Universe

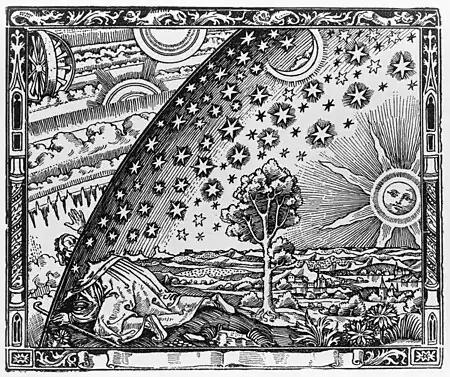
Flammarion engraving, Paris 1888

The only other astronomer from antiquity known by name who supported Aristarchus's heliocentric model was Seleucus of Seleucia, a Hellenistic astronomer who lived a century after Aristarchus. According to Plutarch, Seleucus was the first to prove the heliocentric system through reasoning, but it is not known what arguments he used. Seleucus' arguments for a heliocentric cosmology were probably related to the phenomenon of tides. According to Strabo (1.1.9), Seleucus was the first to state that the tides are due to the attraction of the Moon, and that the height of the tides depends on the Moon's position relative to the Sun. Alternatively, he may have proved heliocentricity by determining the constants of a geometric model for it, and by developing methods to compute planetary positions using this model, similar to Nicolaus Copernicus in the 16th century. During the Middle Ages, heliocentric models were also proposed by the Persian astronomers Albumasar and Al-Sijzi.